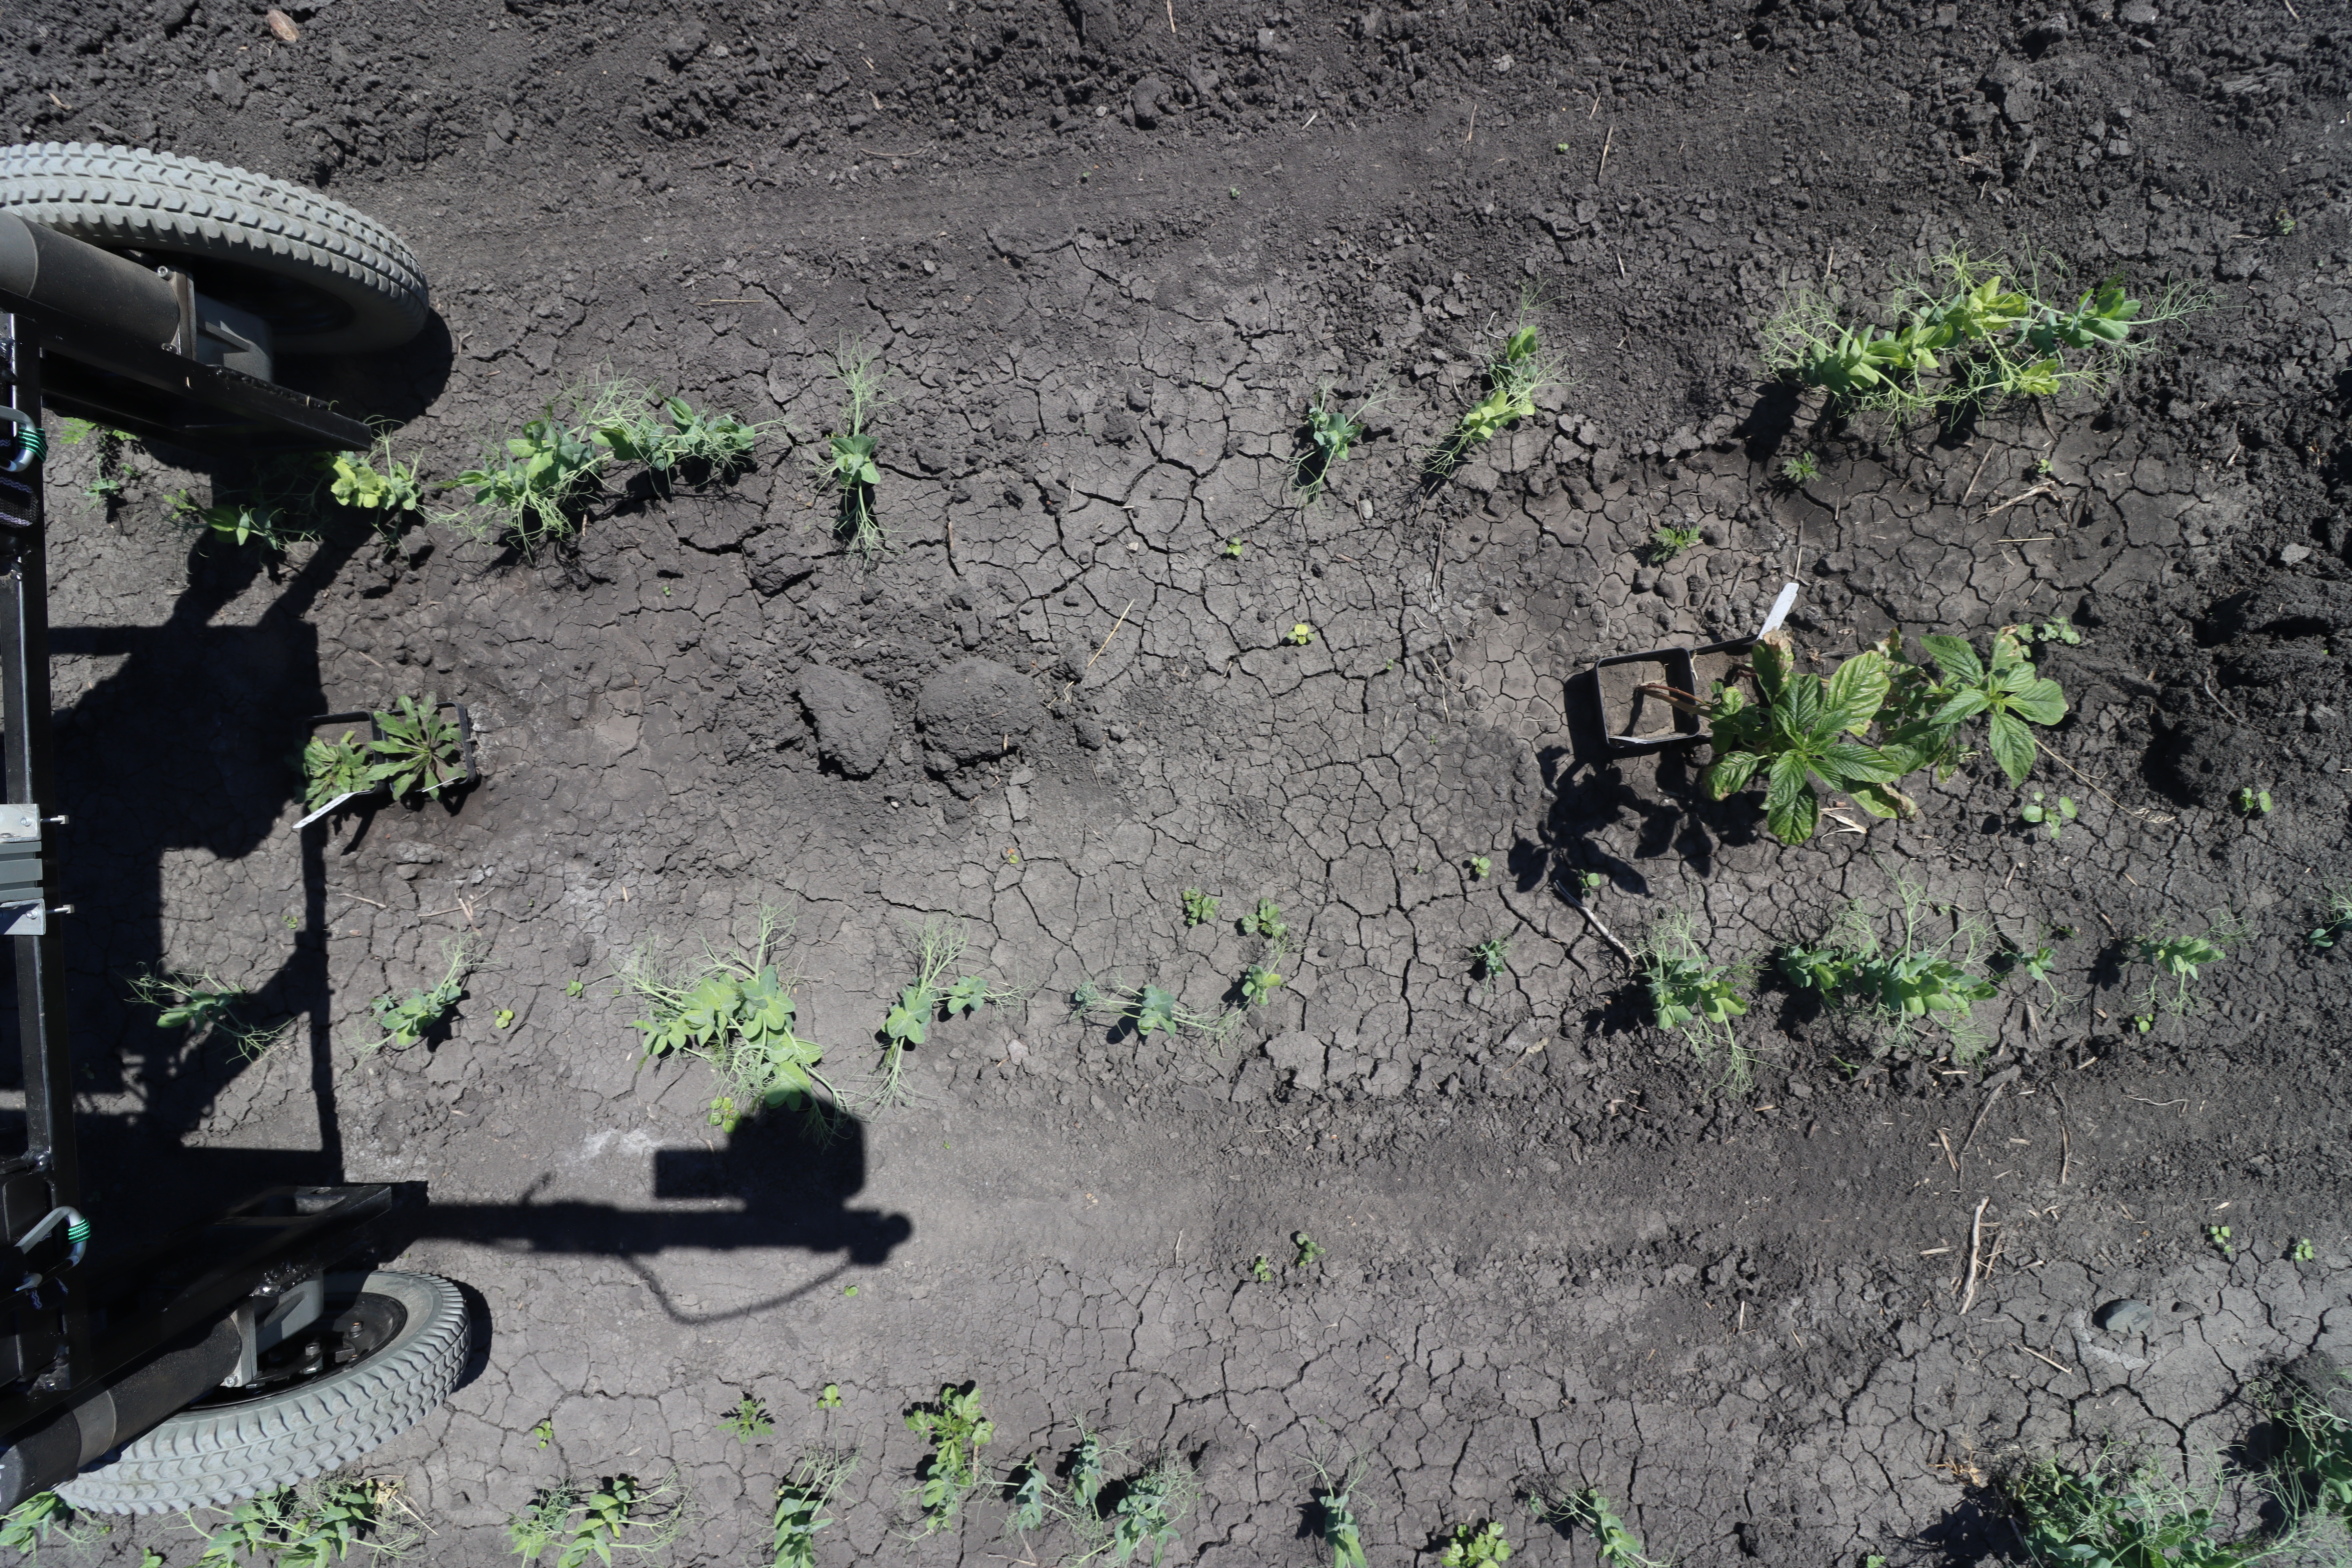
Crop: Field pea
Objects: Field Pea, Field Pea, Field Pea, Field Pea, Field Pea, Field Pea, Field Pea, Field Pea, Horseweed, Waterhemp, Waterhemp, Field Pea, Field Pea, Field Pea, Field Pea, Field Pea, Field Pea, Field Pea, Ragweed, Field Pea, Field Pea, Field Pea, Field Pea, Ragweed, Ragweed, Field Pea, Field Pea, Field Pea